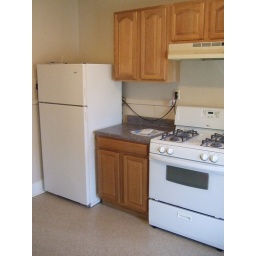
This was taken from inside the kitchen by the windows. The kitchen door is located to the left of the refrigerator.